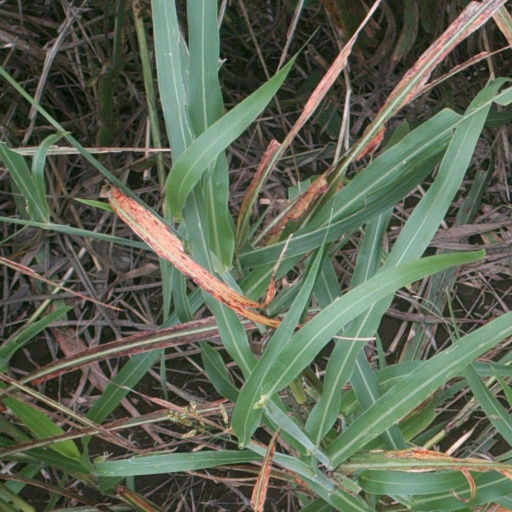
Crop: sorghum